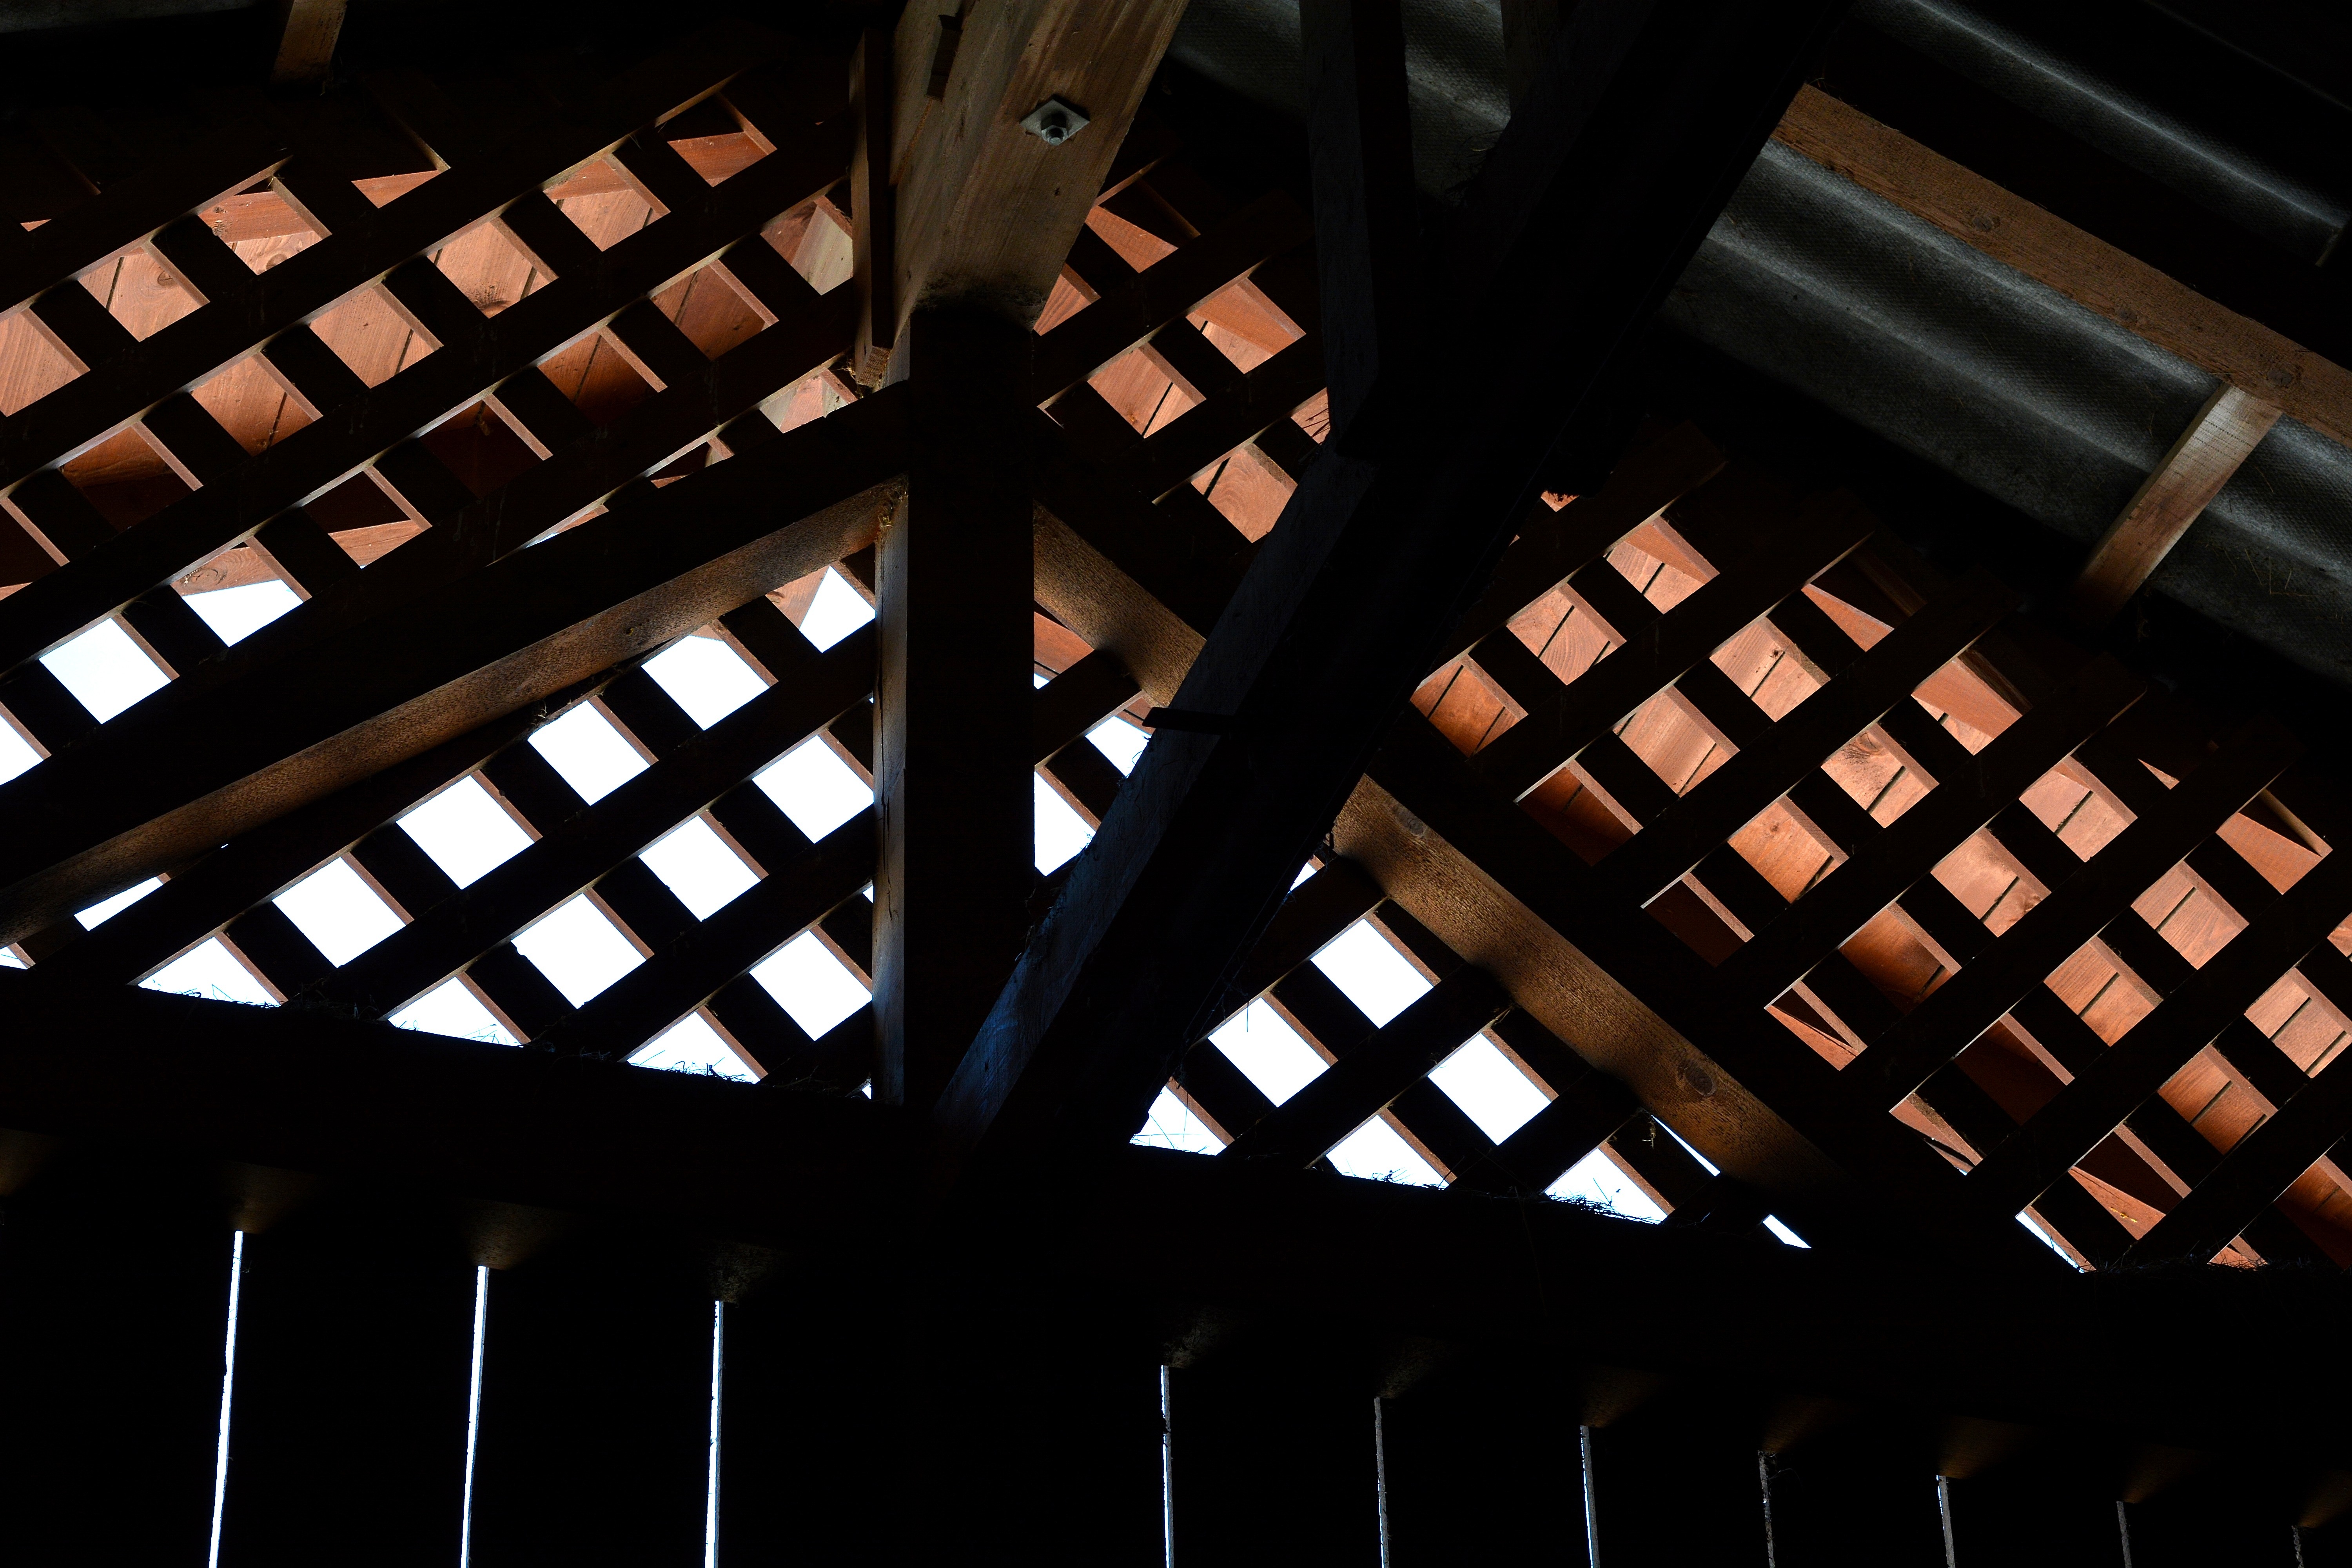
light, wood, auditorium, lighting, design, symmetry, shape, roof truss, wood truss, wood lattice, holzgibel